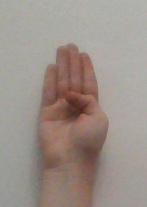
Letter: kaaf